Bandar Abbas

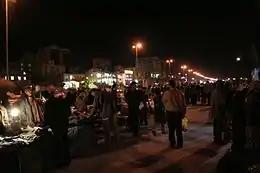
Night market in Bandar Abbas

Bandar Abbas is situated on flat ground with an average altitude of above sea level. The nearest elevated areas are Mt. Geno, to the north, and Mt. Pooladi, to the northwest of the city. The closest river to Bandar Abbas is the River Shoor, which rises on Mt. Geno and occasionally flows into the Persian Gulf, east of the city. South of the city is the island of Qeshm.